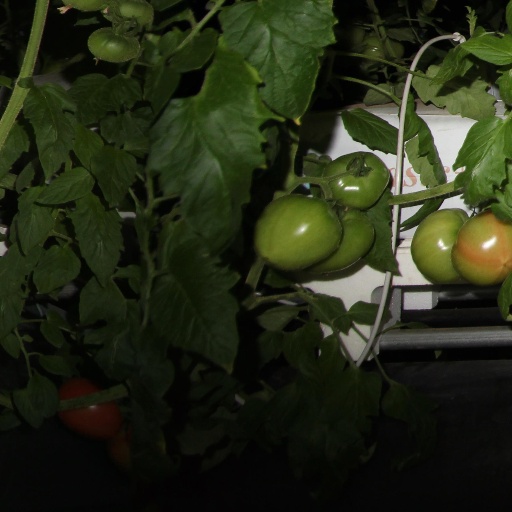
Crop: tomato